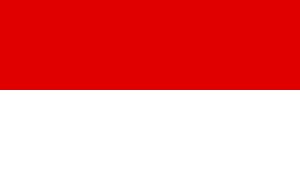
Hessens flag
Hessens flag
Hessens flag er delt i rødt over hvidt.